David Cunliffe

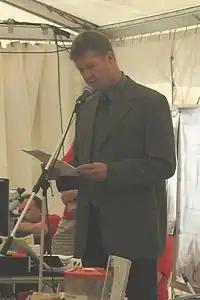
Cunliffe closing the 2005 Auckland BioBlitz

As Immigration Minister in 2006, Cunliffe initiated a major review of the Immigration Act 1987 which, under the oversight of his successors, resulted in the eventual replacement of that Act with the new Immigration Act 2009.